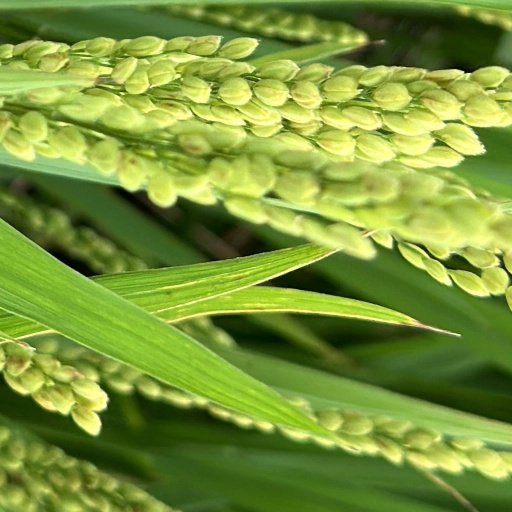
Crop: rice